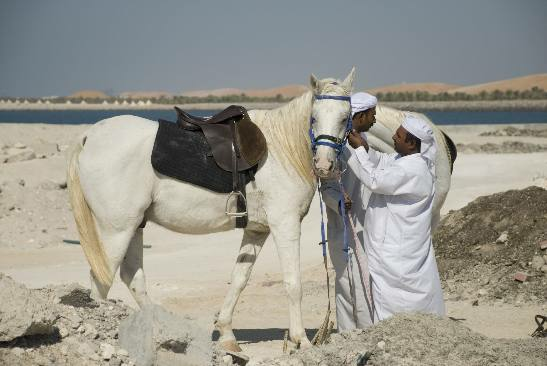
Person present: Yes